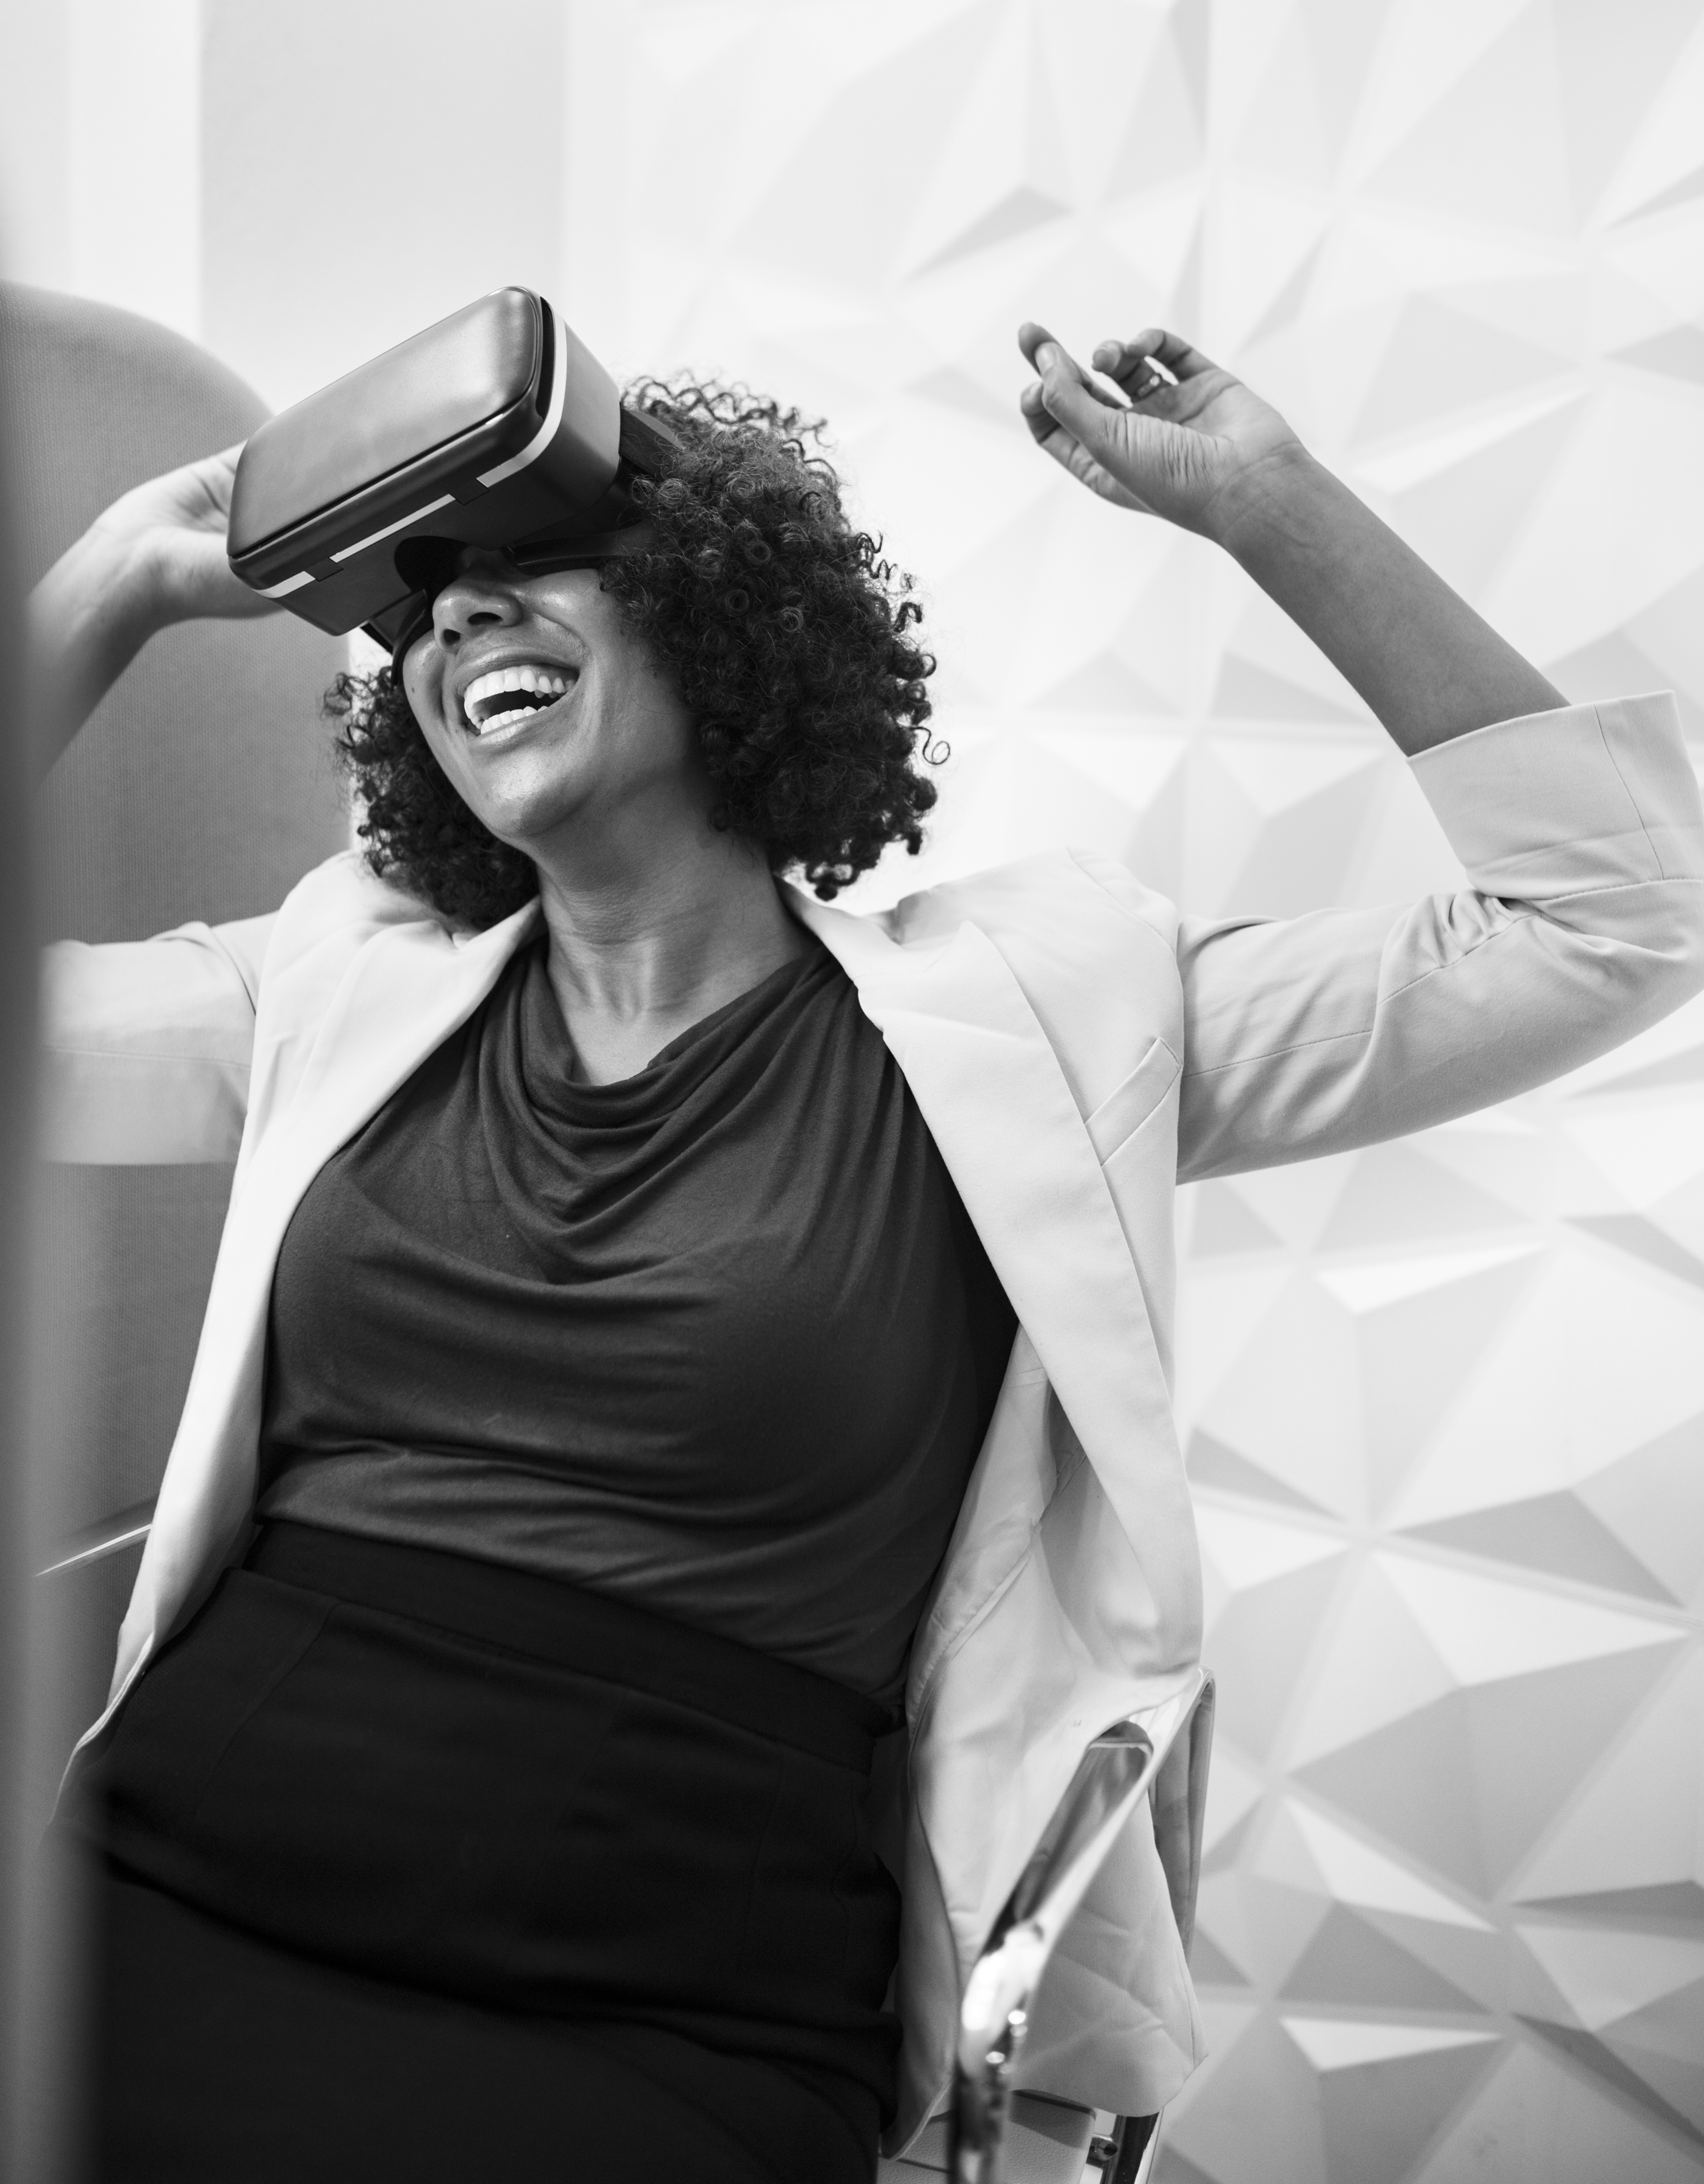
vr, african american, afro, american, amused, amusement, black, black and white, businesswoman, bw, dancing, device, digital, enjoying, enjoyment, entertainment, european, experience, fun, funny, game, gamer, gaming, gray scale, grayscale, happiness, happy, headset, indoors, innovation, joyful, laughing, manager, meeting room, movie, playing, reality, set, simulation, sitting, smiling, technology, using, virtual reality, wearing, white, worker, working, photograph, woman, beauty, lady, photography, girl, standing, photo shoot, shoulder, monochrome photography, snapshot, fashion, smile, model, monochrome, portrait